Beddomeia hallae

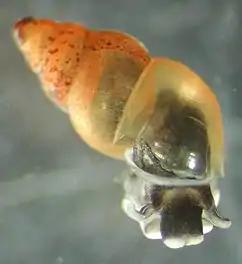
Potamopyrgus antipodarum: New Zealand hydrobiid snail

"Beddomeia hallae" consists of restricted subpopulations, so they are vulnerable to interspecific competition and displacement from Potamopyrgus antipodarum, a New Zealand hydrobiid, known to be an exotic introduced species. Potamopyrgus antipodarum has broad tolerances to environmental changes, an extensive diet and can efficiently disperse in lakes and streams. "Beddomeia hallae" exists in areas with water quality degradation, which the exotic species favours, hence the survival of "Beddomeia hallae" can be affected. Theoretically, it has been suggested that interspecific competition can affect the expansion of this species, in terms of speed and shape of range boundaries. Nonetheless, when predicting speed or success of expansion, competitive interactions are seldom taken into account. One of the reasons is that there is a lack of direct experimental evidence to demonstrate that competition affects speed or boundary shape of this expansion.